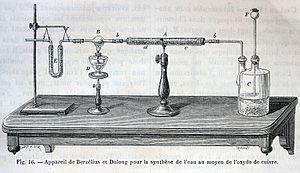
Jöns Jacob Berzelius, né le 20 août 1779 à Väversunda Sörgård et mort le 7 août 1848 à Stockholm, est un savant suédois, considéré, avec Antoine Lavoisier, John Dalton et Robert Boyle, comme le fondateur de la chimie moderne.